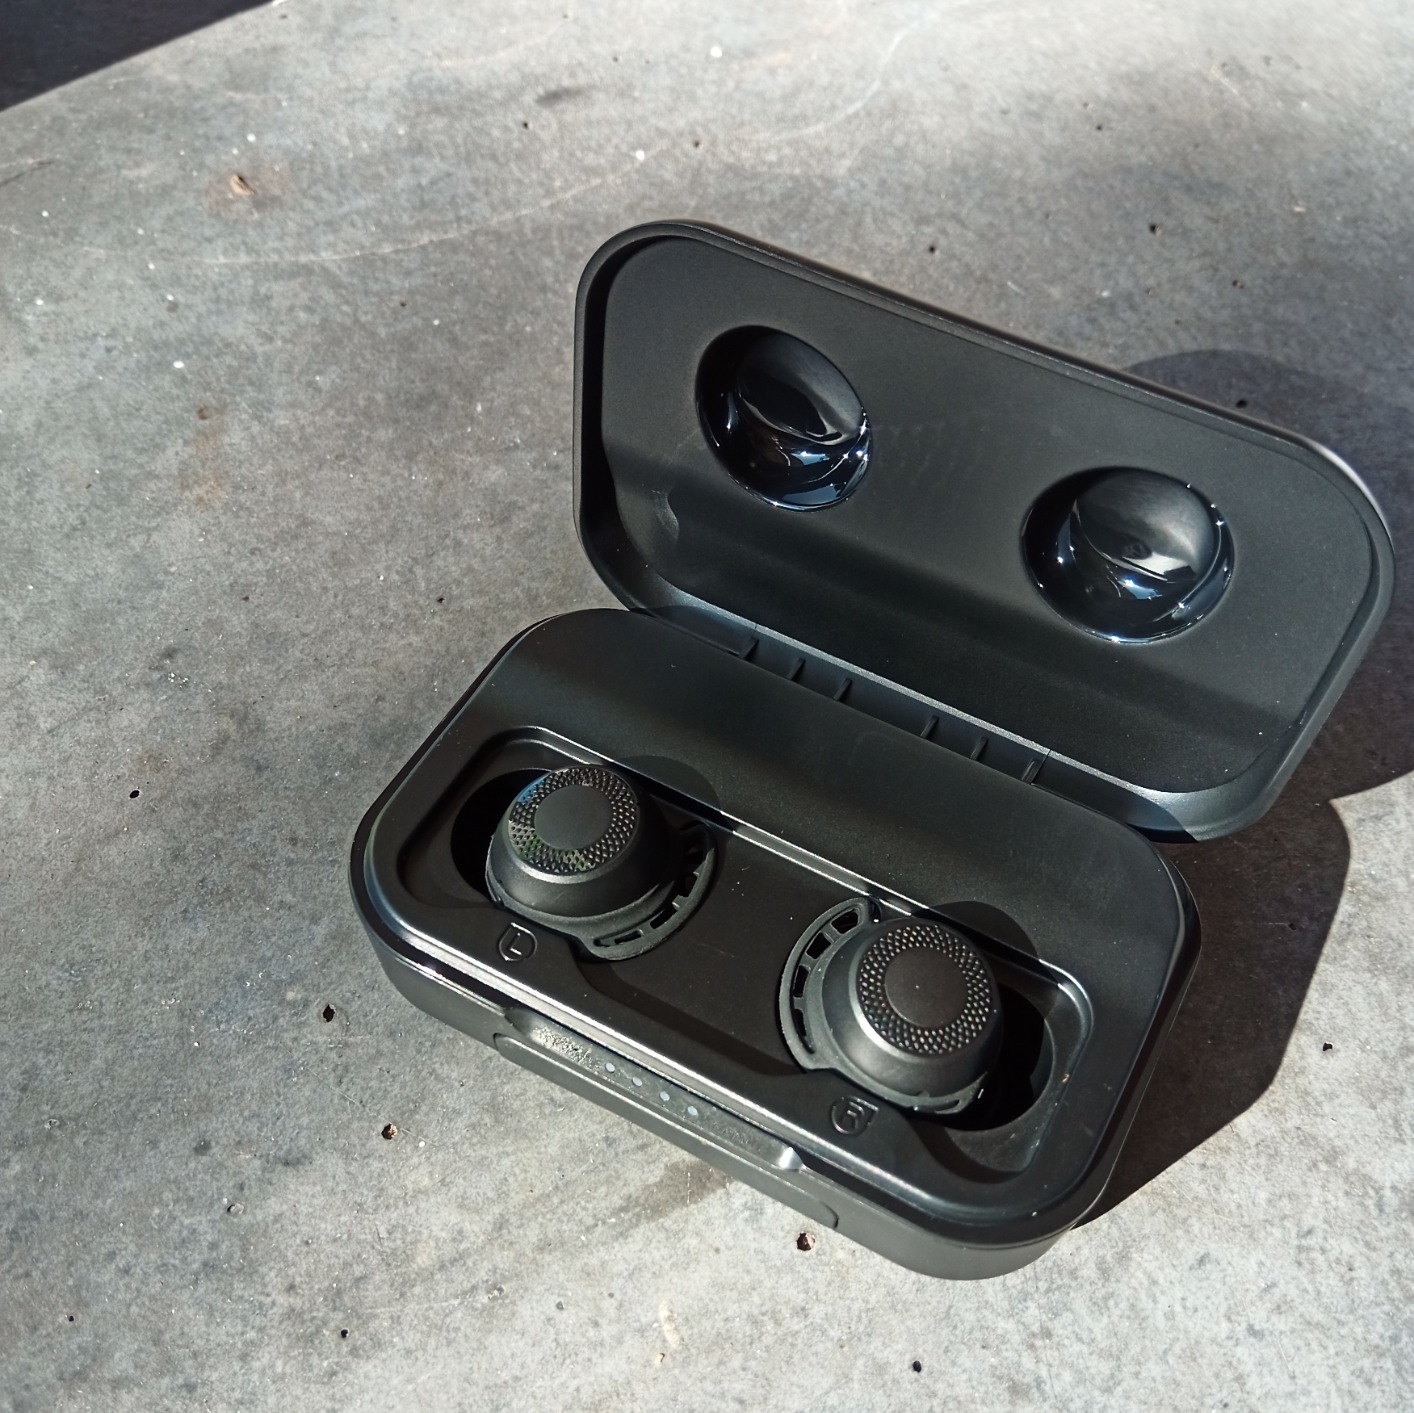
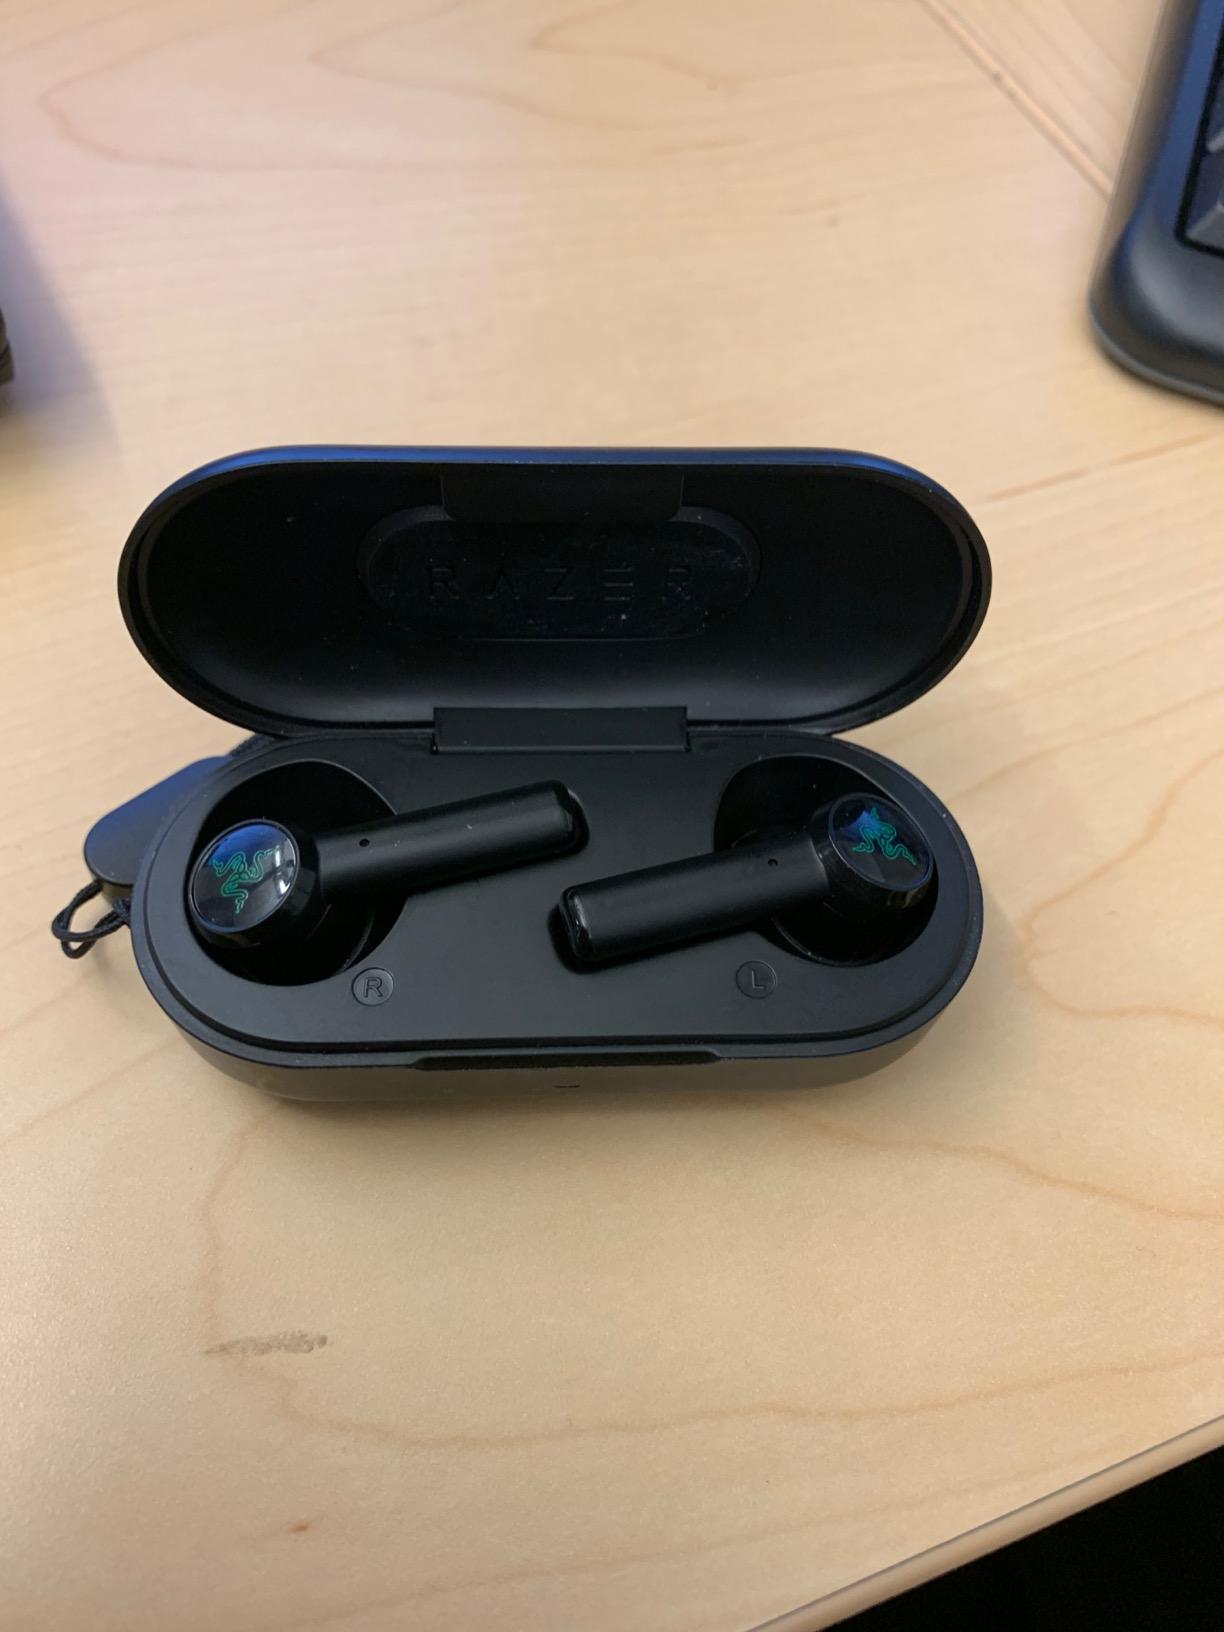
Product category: earbuds
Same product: no